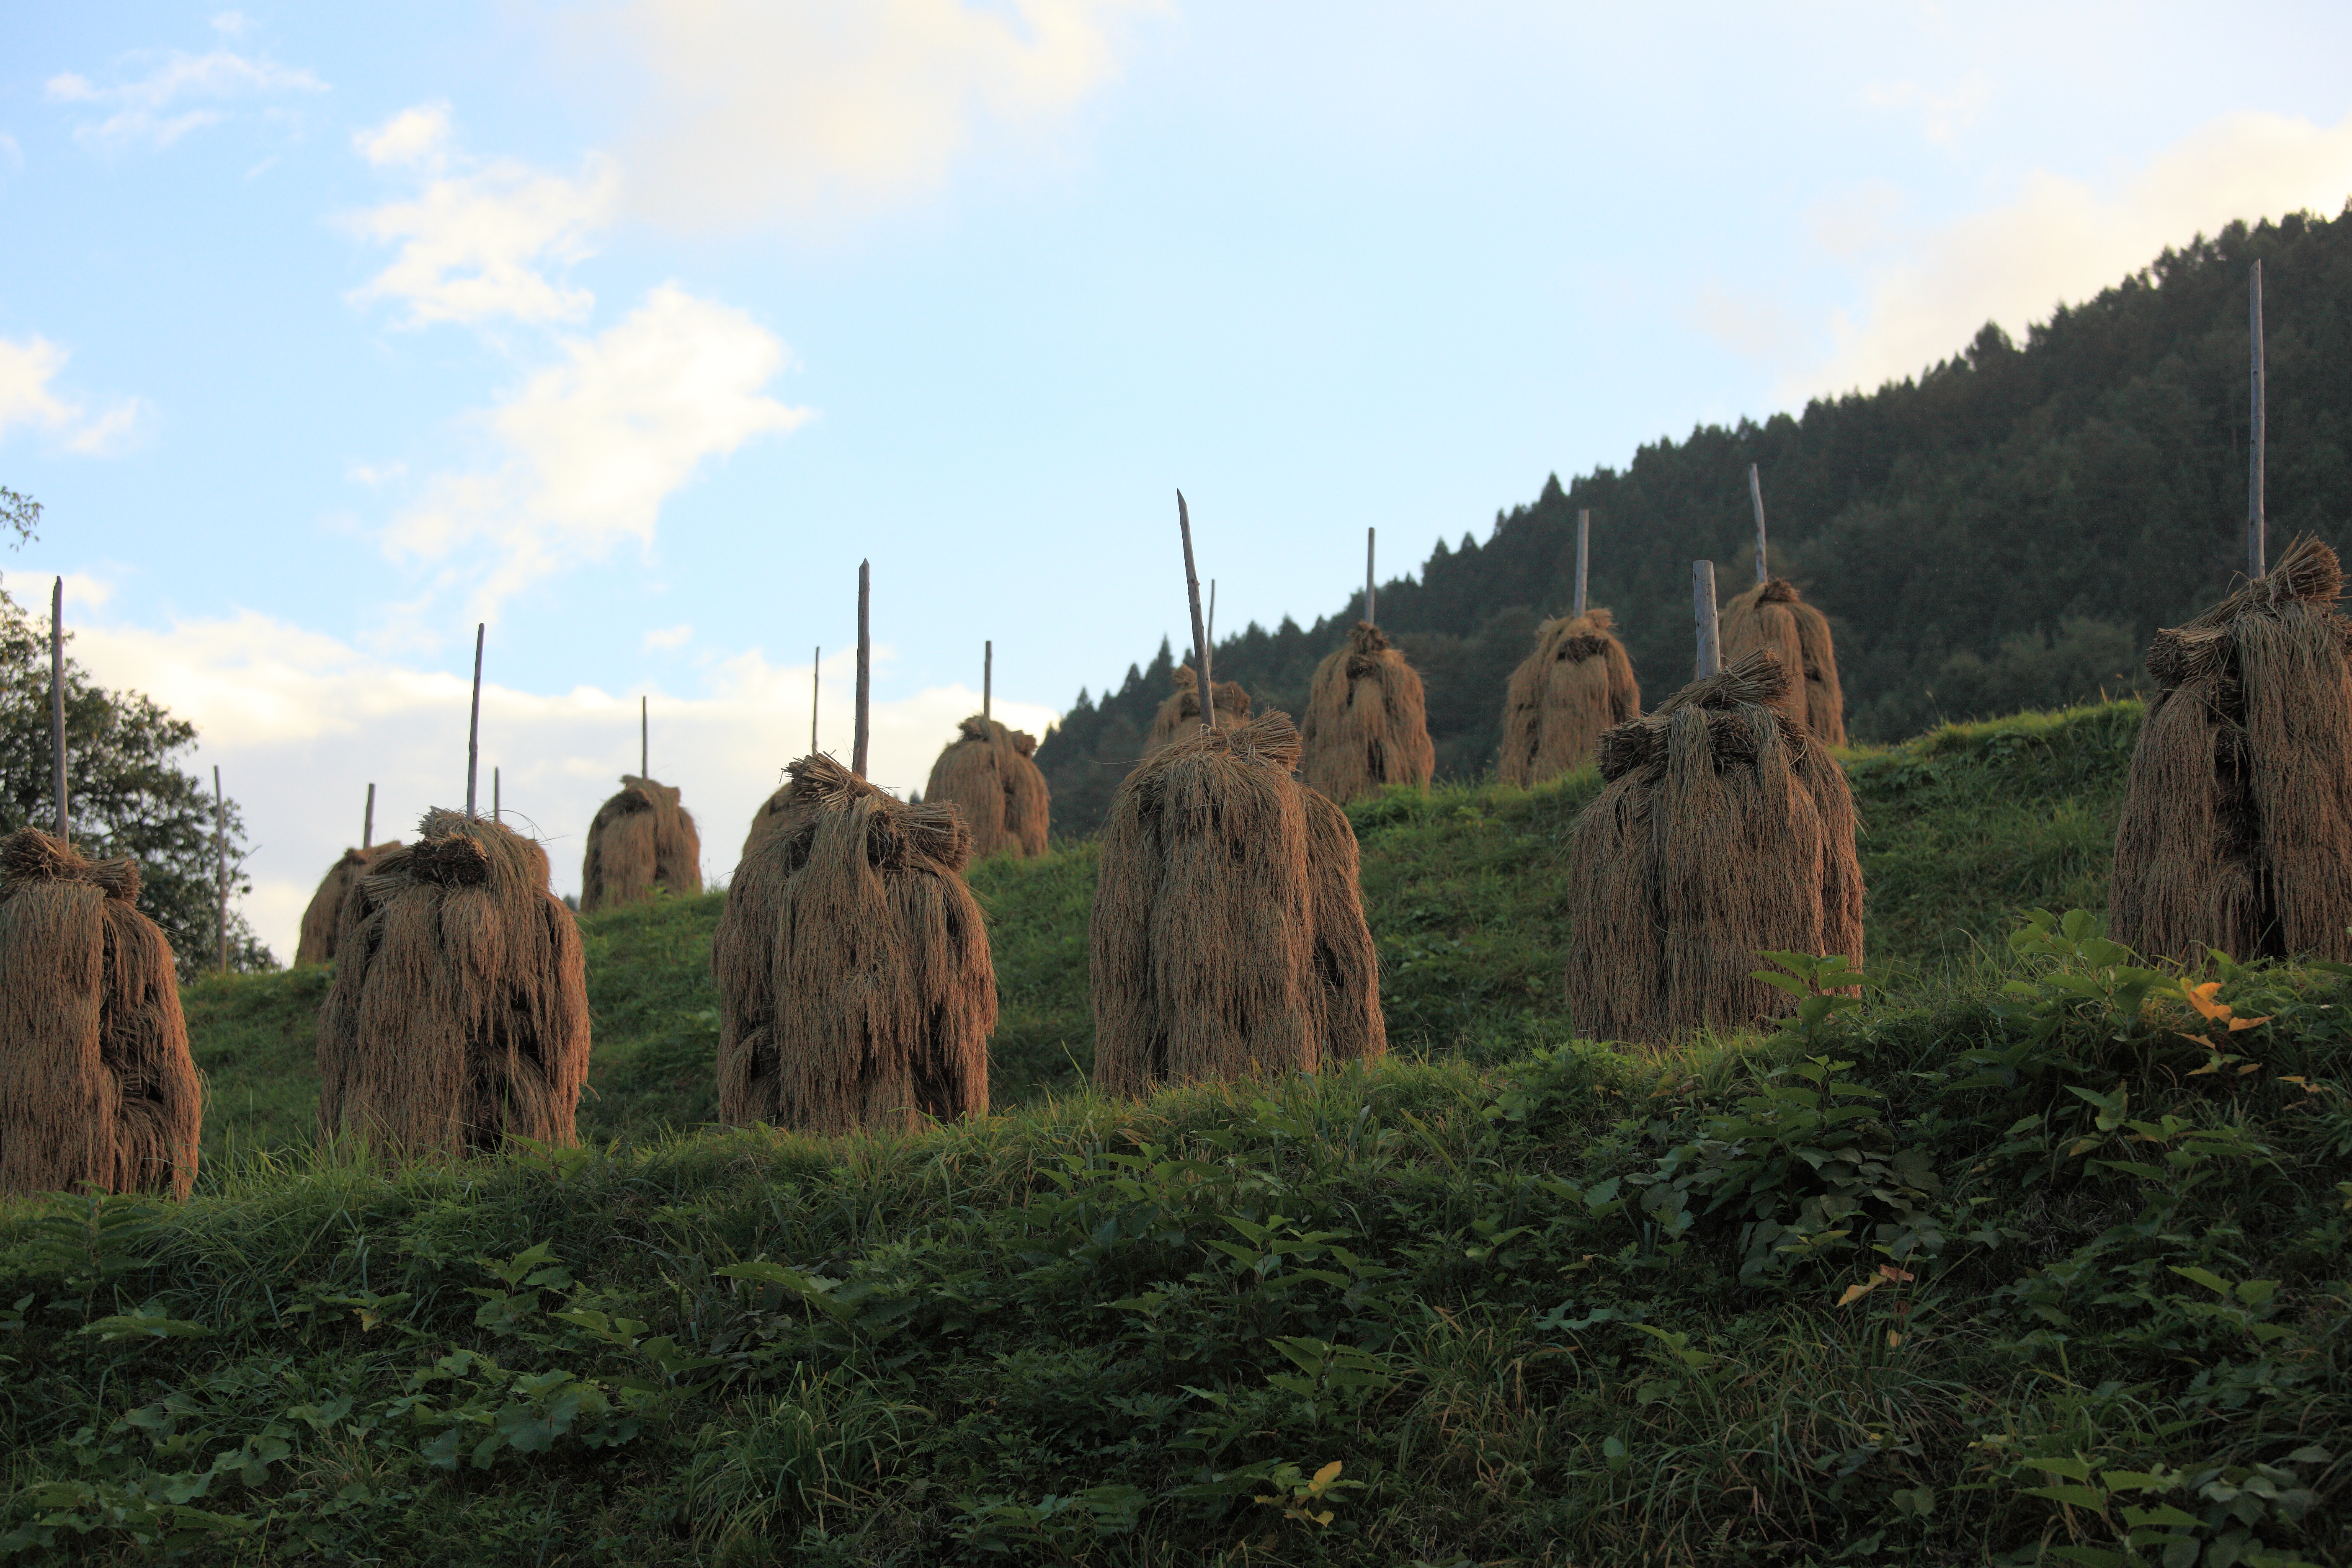
landscape, tree, rock, wilderness, mountain, hill, view, valley, formation, high, agriculture, terrain, rice, 5d, hires, markii, ecosystem, hi, res, resolution, harvested, rural area, natural environment